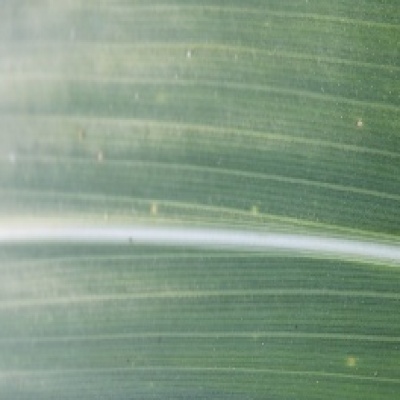
Label: Corn_(Maize)___Leaf_Spot